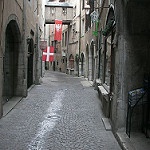
Scene: Outdoor